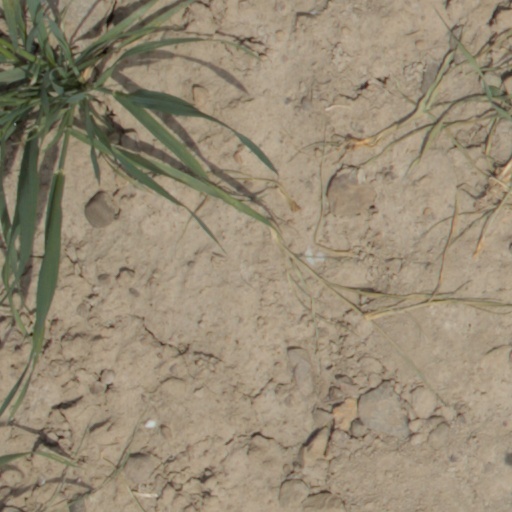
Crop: wheat